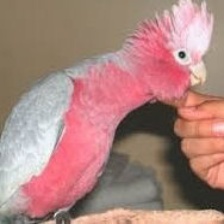
Species: ROSE BREASTED COCKATOO
Scientific name: EOLOPHUS ROSEICAPILLA
ImageNet parent category: sulphur-crested_cockatoo